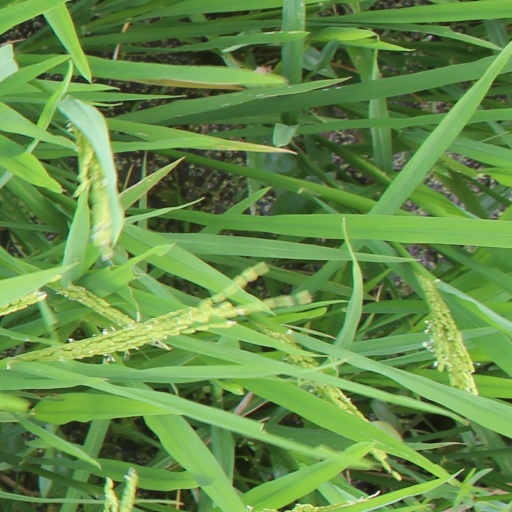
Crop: rice